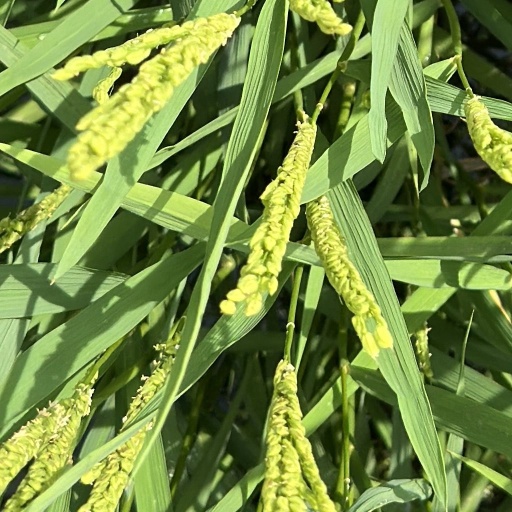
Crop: rice